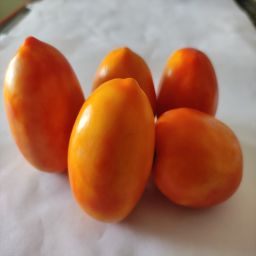
Crop: Tomato
Quality: Ripe